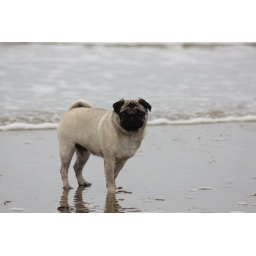
A day on the Freshfields near Liverpool with our inlaws, their dog Jas and our spaniel (Maggie) and pug (Parker).